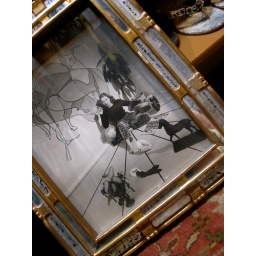
frame: inspiration for console tables in master bedroom